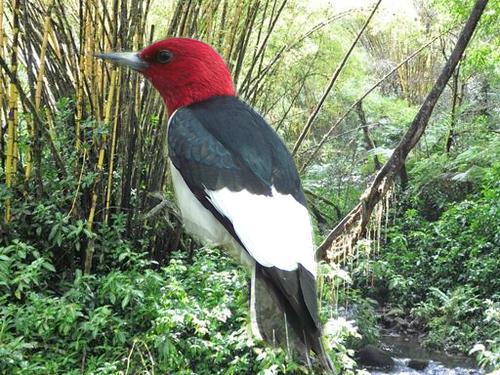
Bird species: Red_headed_Woodpecker
Bird type: landbird
Background: land